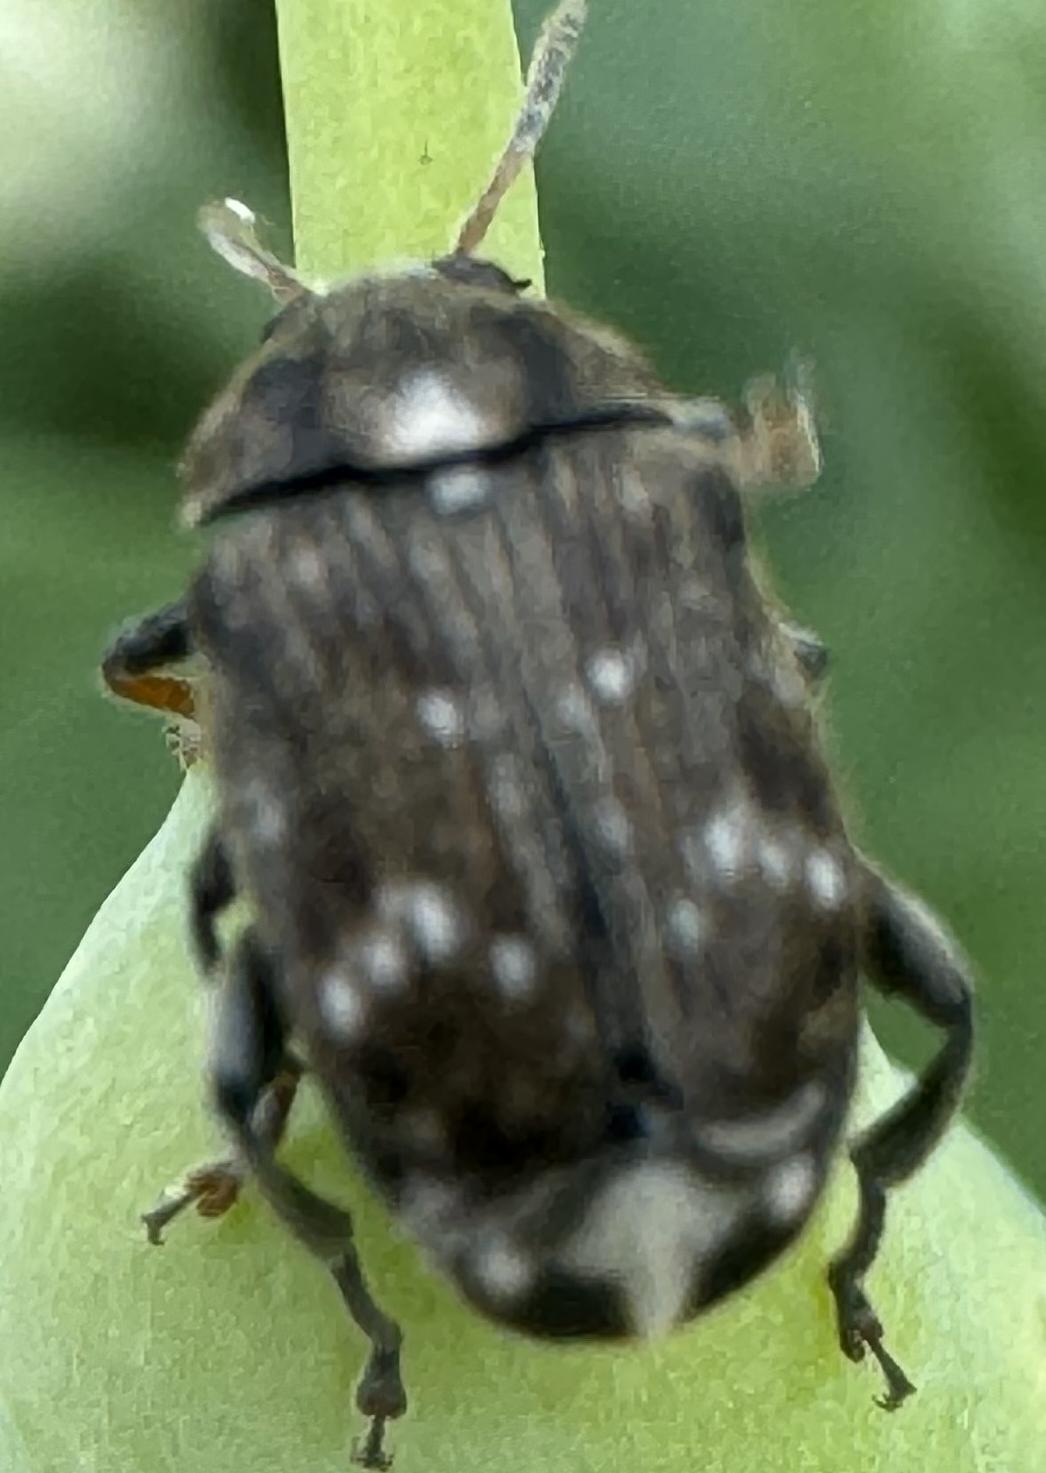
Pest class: pea_weevil